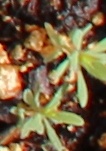
Label: Kochia